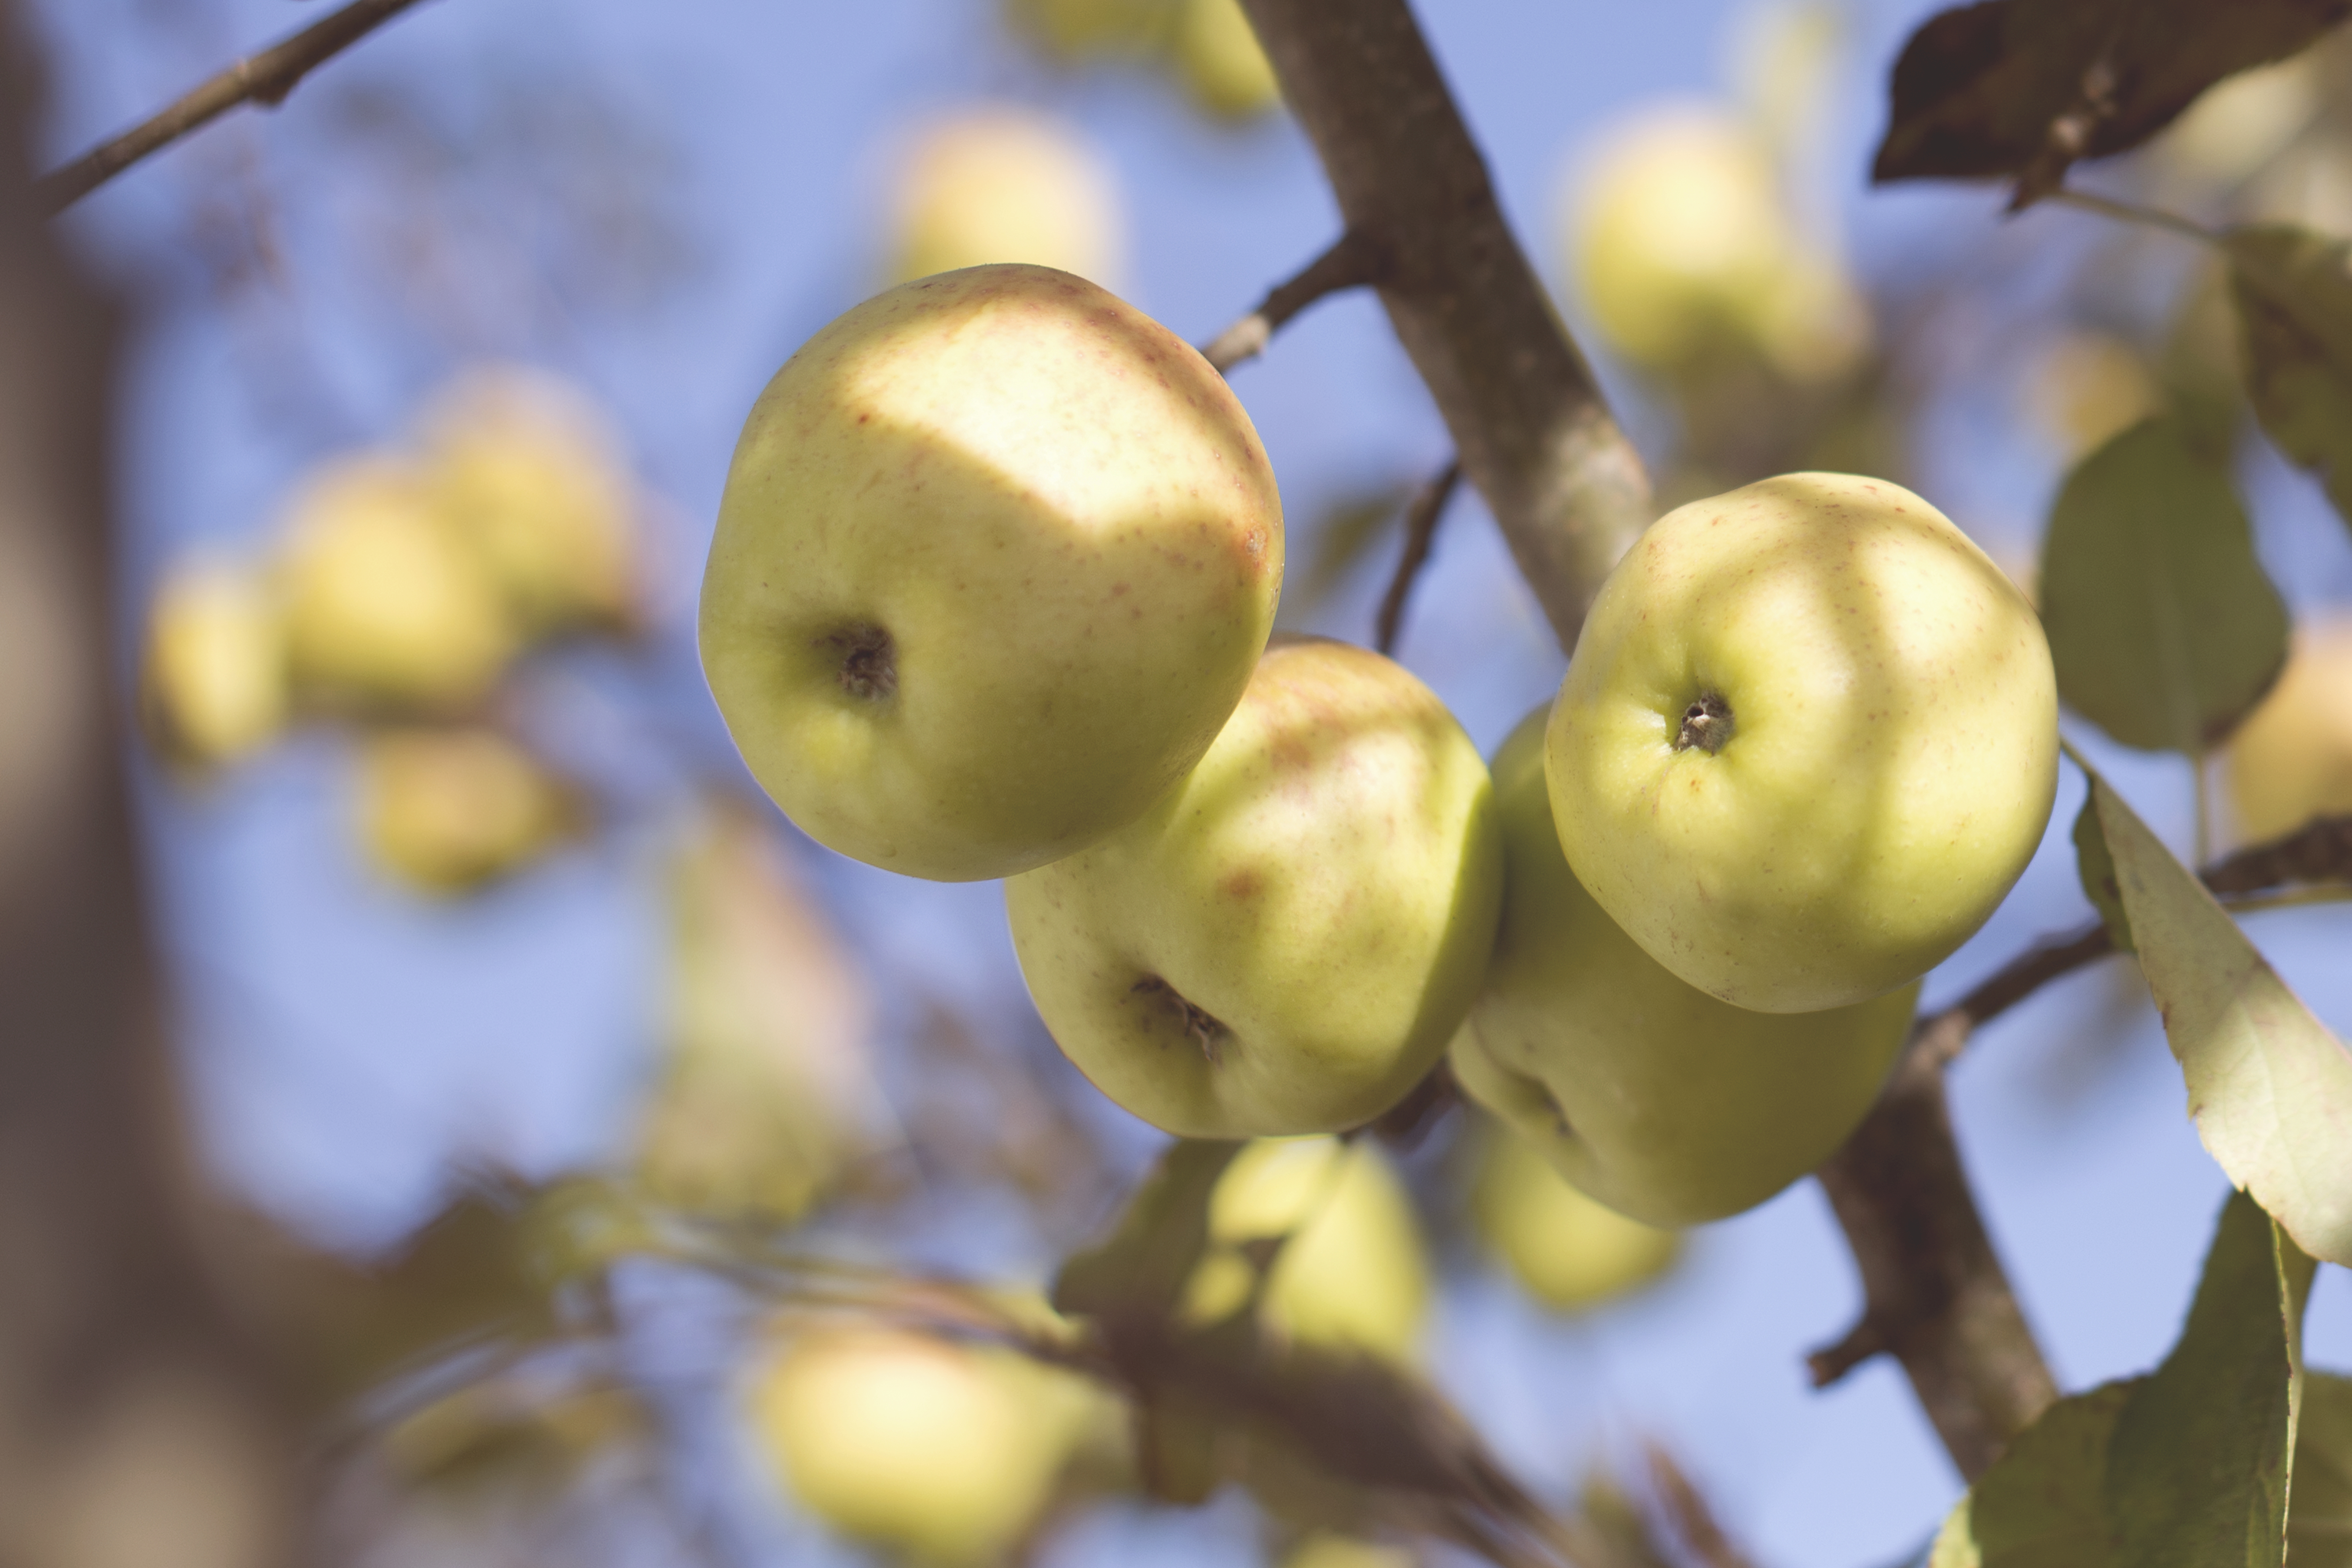
tree, nature, branch, blossom, plant, fruit, sunlight, leaf, flower, food, produce, autumn, botany, yellow, flora, season, close up, fruits, apples, macro photography, flowering plant, land plant